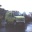
Label: ambulance